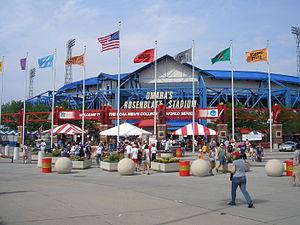
Le Johnny Rosenblatt Stadium est un stade de baseball situé à Omaha. C'est le stade de l'équipe des Omaha Royals dans la Pacific Coast League et le site des College World Series, le tournoi final du baseball universitaire de Division I. Le stade ferme en 2010, puis est détruit en 2013, le College World Series se tient maintenant dans la nouvelle enceinte du TD Ameritrade Park.